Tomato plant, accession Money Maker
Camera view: bottom (45 deg); turntable rotation: 210 degrees
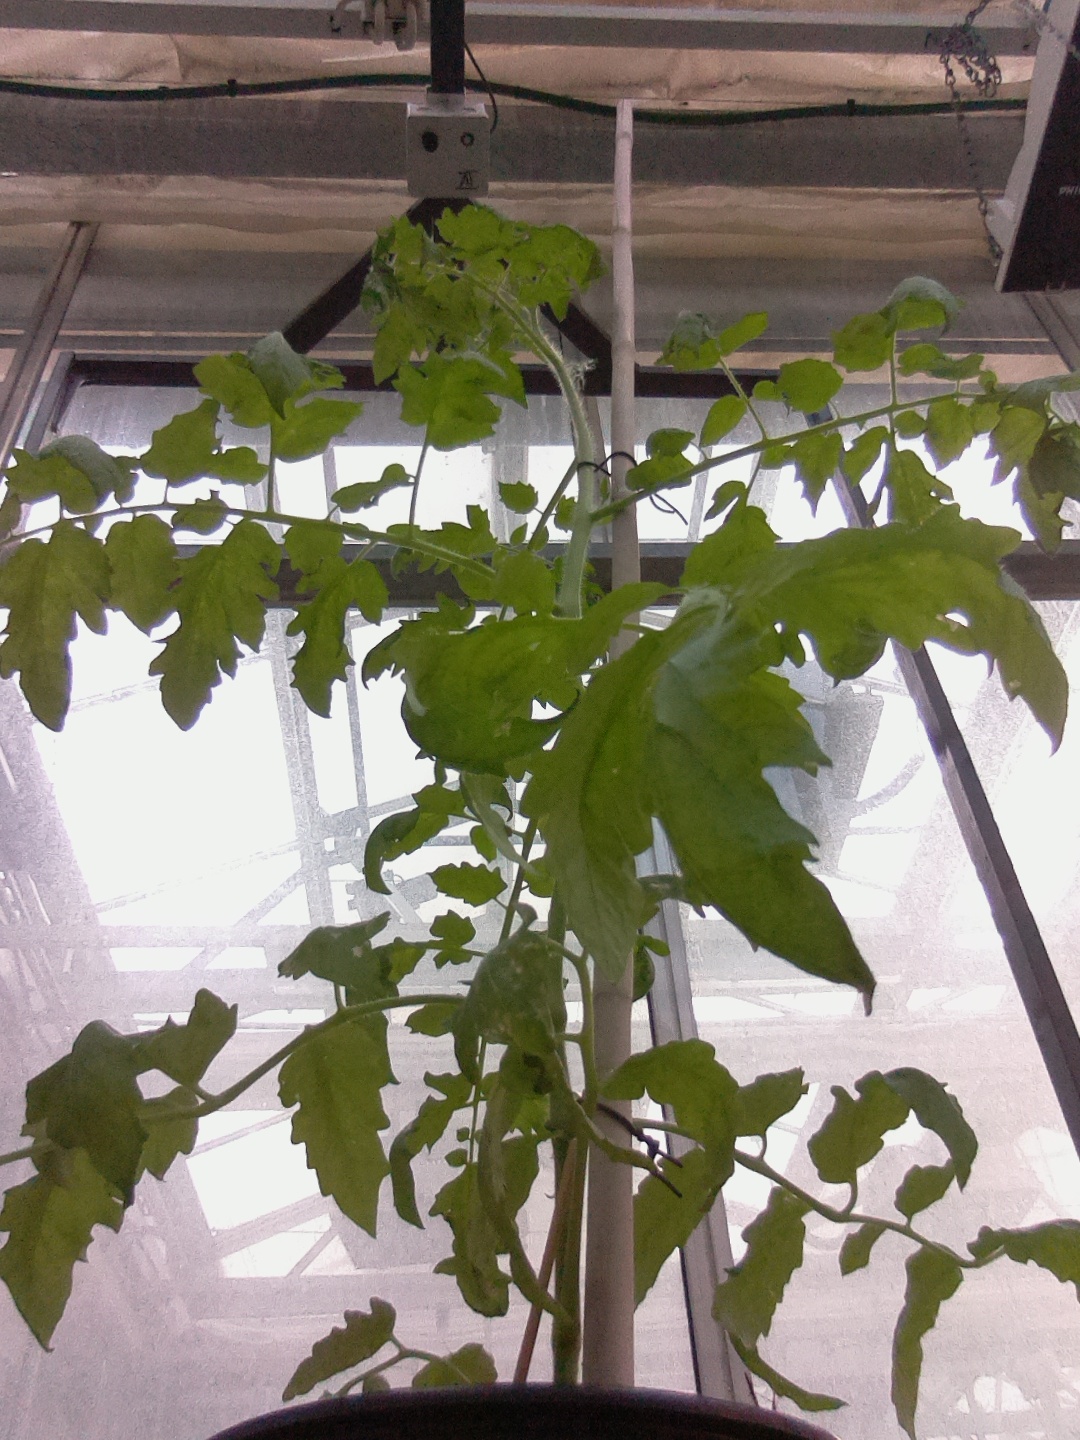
BBCH growth stage 60: First flowers open